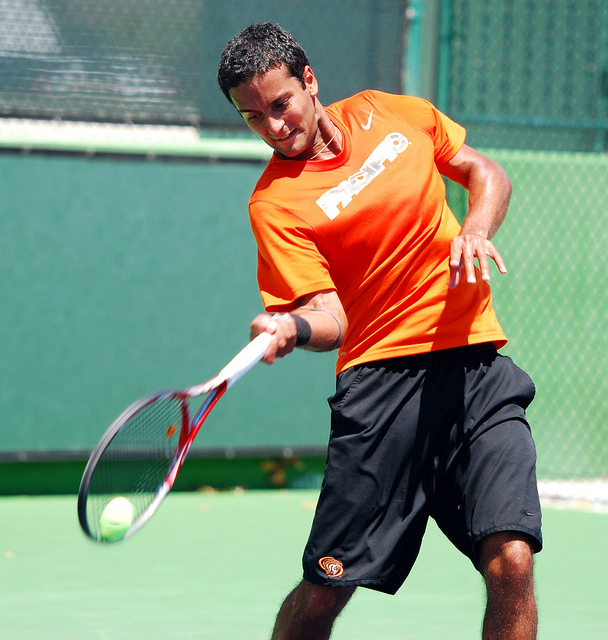
người đàn ông áo cam đang cầm vợt tennis chơi trên sân